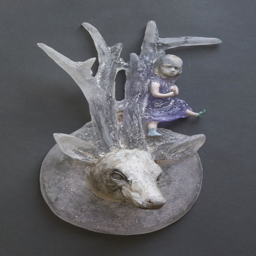
i am attracted to glass because it can do everything that other sculptural media can ; in addition , it offers an inner space and transmits light .